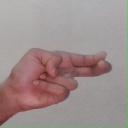
अक्षर: ह